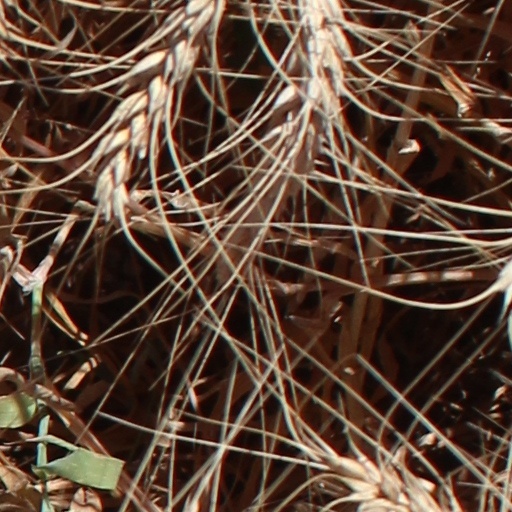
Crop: wheat